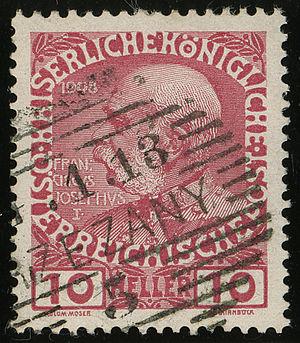
Berejany est une ville de l'oblast de Ternopil, en Ukraine, et le centre administratif du raïon de Berejany. Sa population s'élevait à 18 168 habitants en 2017.